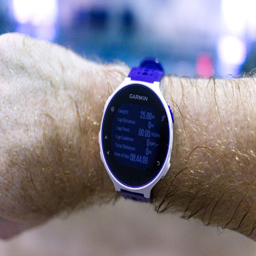
a watch on a swimmer 's arm